New Blaine School

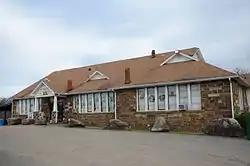

The New Blaine School is a historic school building at the junction of Arkansas Highway 22 and Spring Road in New Blaine, Arkansas. It is a single story masonry structure, built of coursed stone and covered by a complex gable-on-hip roof with triangular dormers. Its entrances are sheltered by Craftsman-style gabled porticos, supported by tapered square posts set on stone piers. It was built in 1925 by a local contractor to replace an older school.